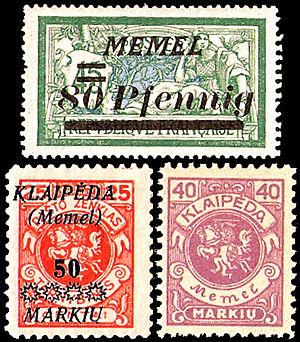
Le territoire de Memel ou région de Klaipėda est une région située autour de l'actuelle ville lituanienne de Klaipėda qui bénéficia d'un statut particulier entre 1920 et 1939.